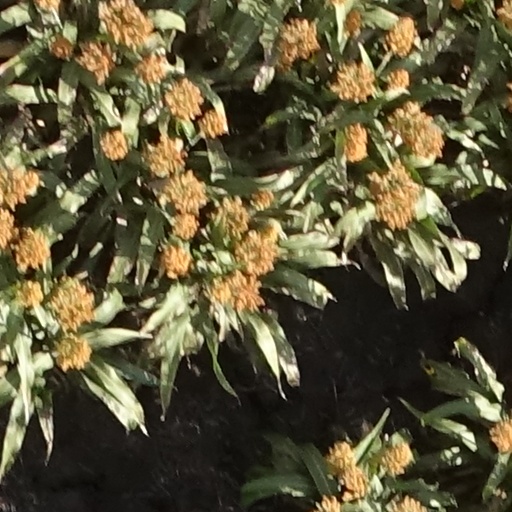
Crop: sorghum